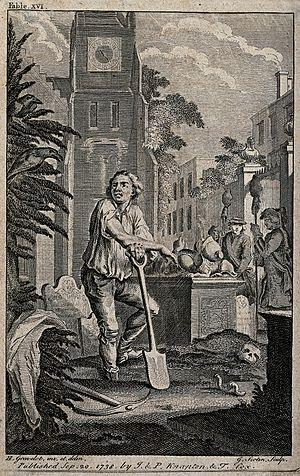
Gérard Jean-Baptiste II Scotin ou Gérard Jean-Baptiste Scotin le jeune est un graveur français, lié à la dynastie des Scotin, graveurs depuis le début du XVIIᵉ siècle.